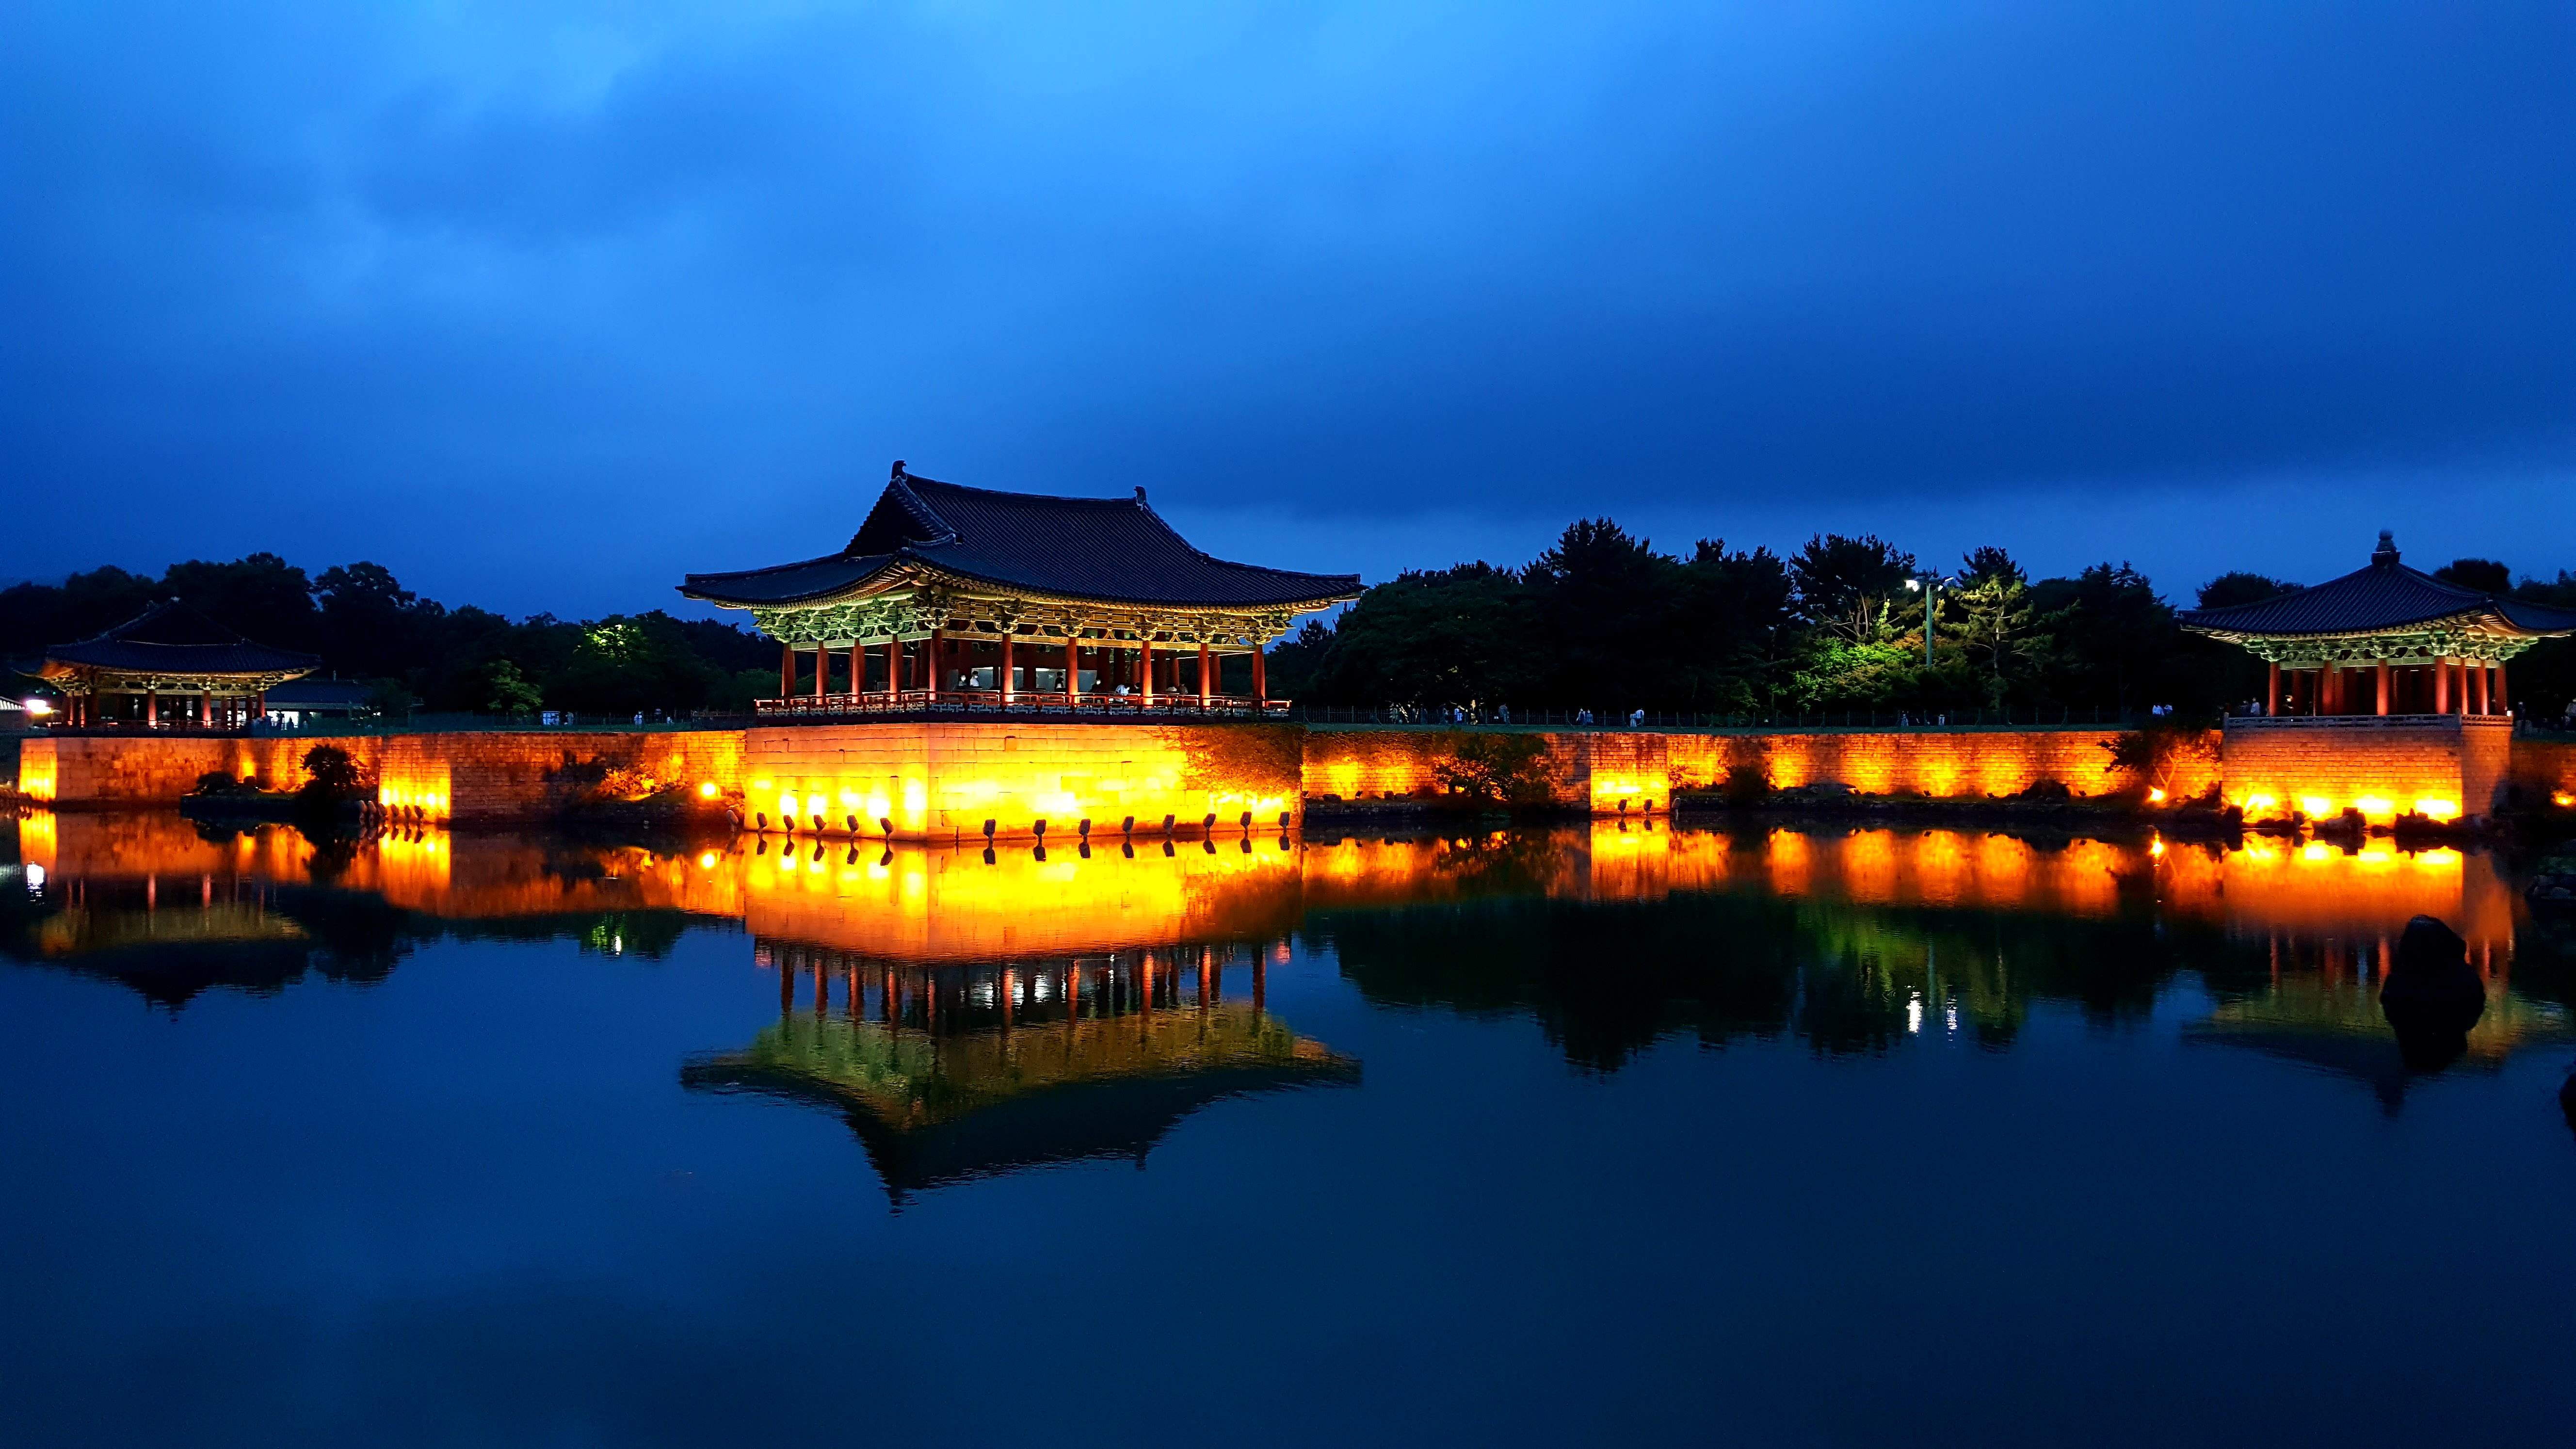
cultural, assets, korea, Kyungju, palace, reflection, water, sky, chinese architecture, blue, reflecting pool, architecture, night, lighting, dusk, evening, building, calm, lake, reservoir, river, landscape, resort town, tourist attraction, leisure, city, tourism, japanese architecture